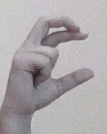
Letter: thal